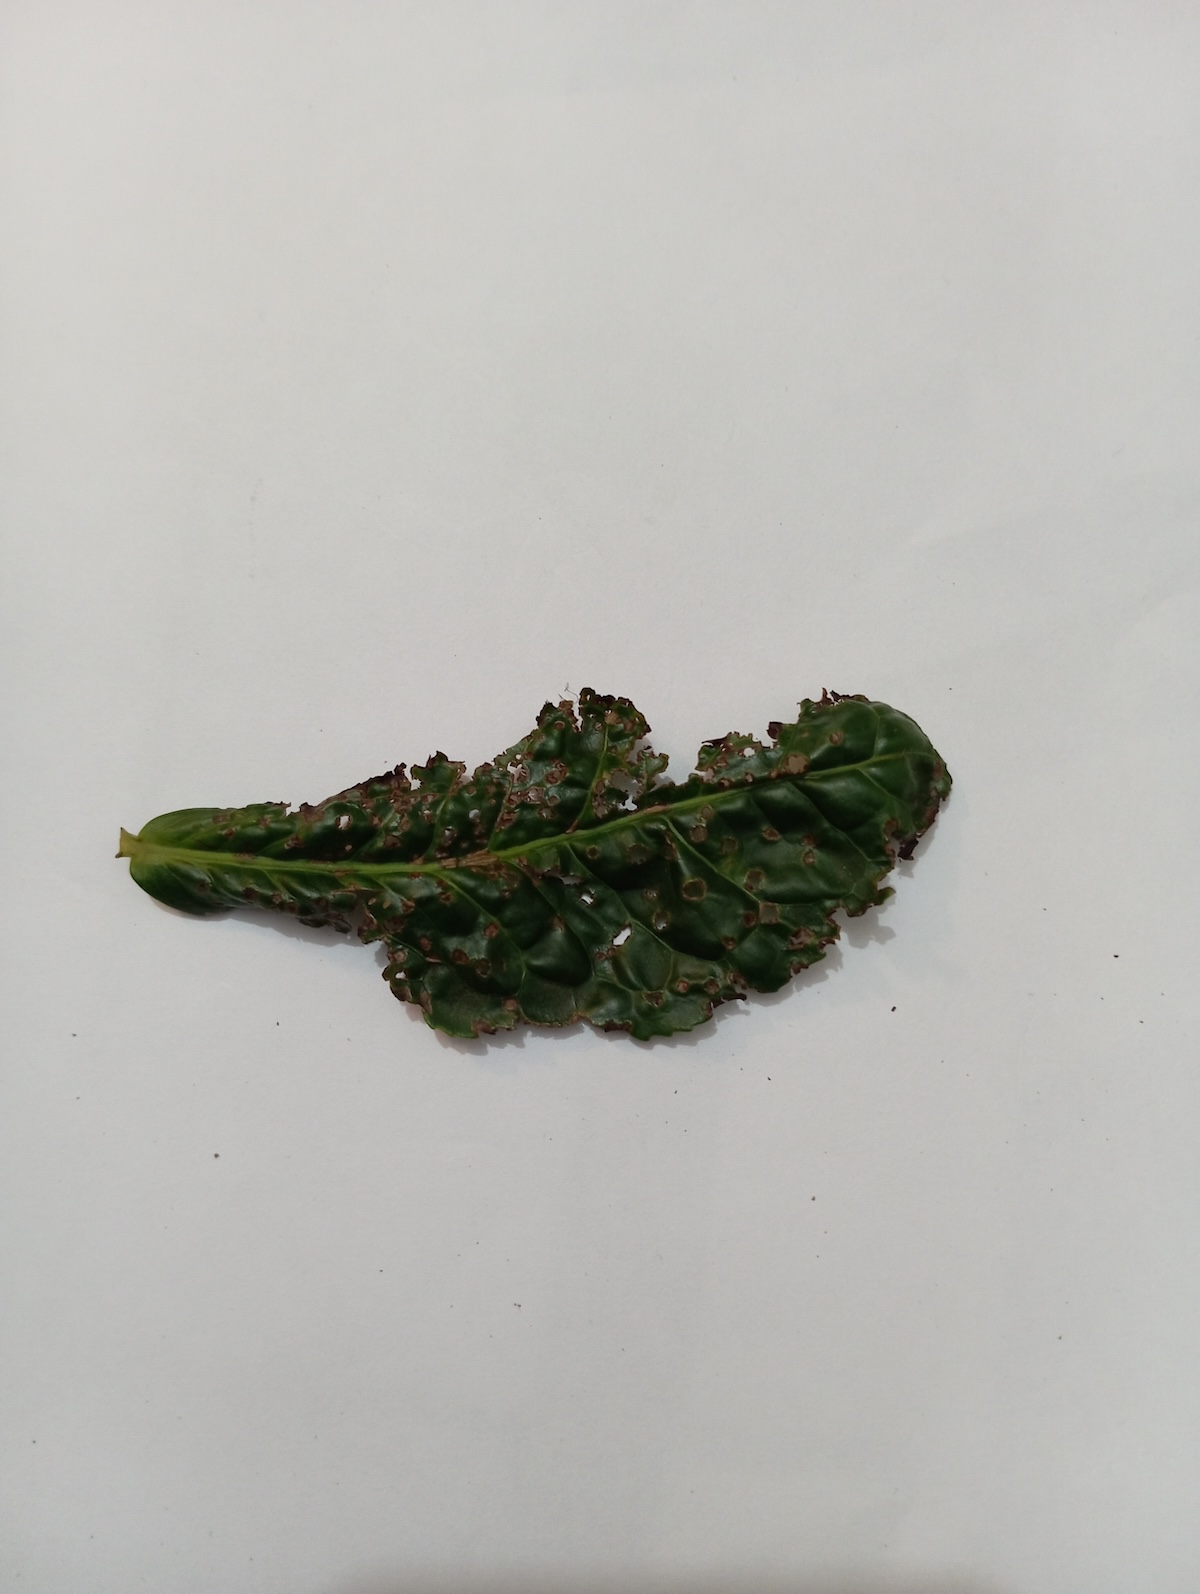
Label: Green mirid bug